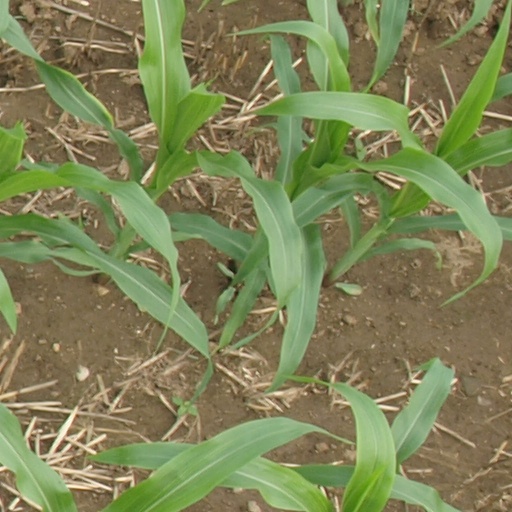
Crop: maize; corn